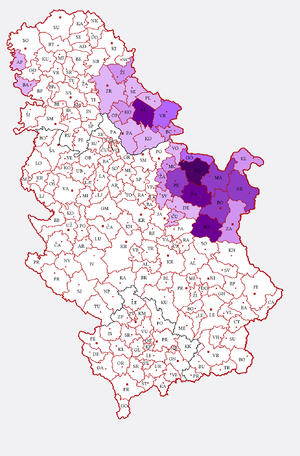
Le nombre total de locuteurs du roumain dans le monde est estimé à 28 millions par l’Union latine, alors que l’estimation d’Ethnologue, Languages of the World est de 23,6 millions. Sur les 28 millions, le nombre de ceux dont c’est la langue maternelle serait de 24 millions. Parmi les locuteurs de roumain sont également à compter ceux de la langue appelée moldave dans l’ancienne Union soviétique, ainsi qu'au moins une partie des locuteurs appelés Valaques en Serbie et en Bulgarie, étant donné que cet ethnonyme est utilisé dans ces pays non seulement pour dénommer les Aroumains, mais aussi les Roumains de la vallée du Timoc. À noter aussi que le nombre de locuteurs de roumain émigrés n’apparaît que dans les données statistiques de certains pays, dans la plupart des pays étant pris en compte les citoyens de Roumanie et de la Moldavie. On ne sait pas combien de ceux-ci parlent roumain, ni combien sont établis définitivement dans ces pays et combien temporairement, c’est-à-dire on ne peut savoir si ces derniers sont ou non compris aussi bien dans les statistiques de Roumanie et de Moldavie, que dans celles des pays d’accueil.